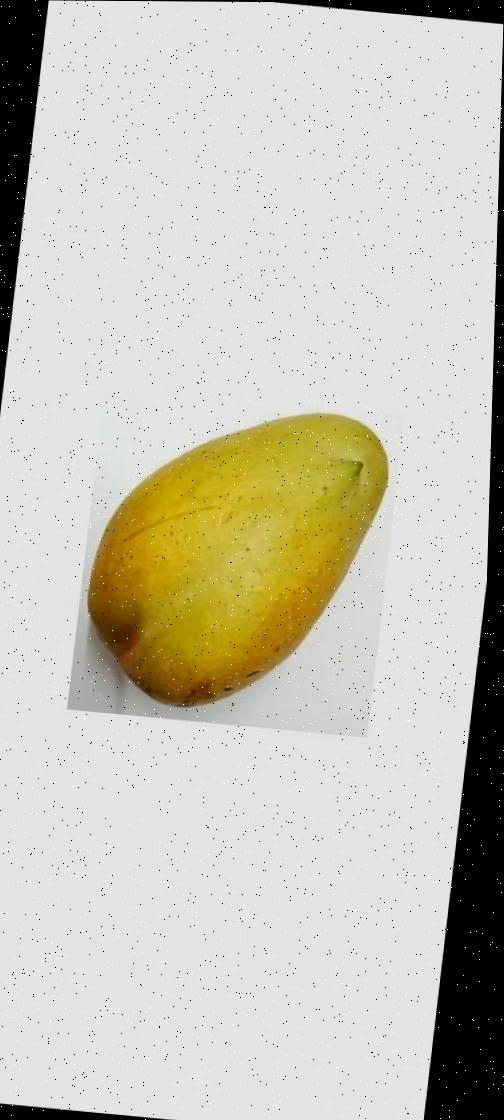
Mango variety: Bari-11